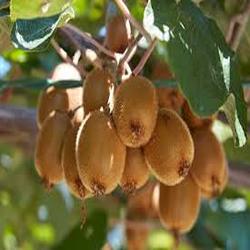
Label: Kiwi